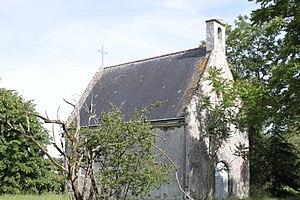
Chapelle du château de la Guibourgère, XVII°, Teillé.
Le château de la Guibourgère est un château situé à Teillé, en France.